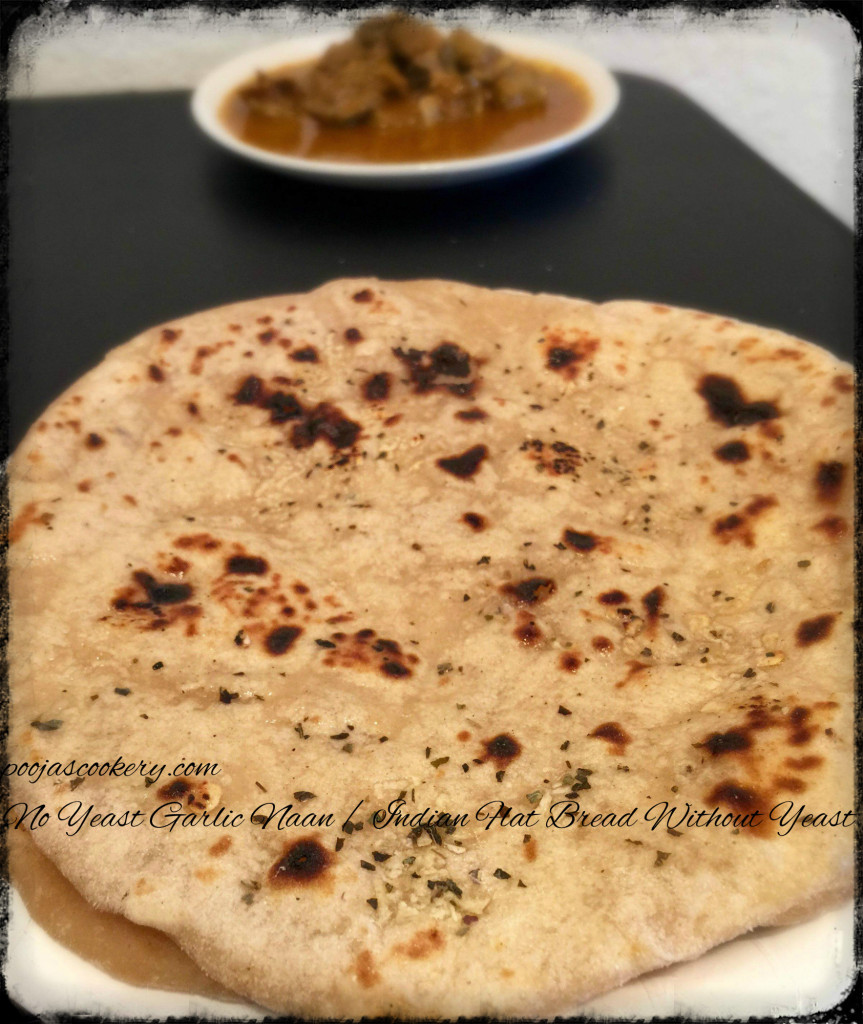
Dish: butter_naan